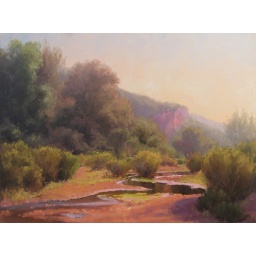
18x24 oil on linen painting. Southwestern landscape of water coming through a wash with the red rock in the background